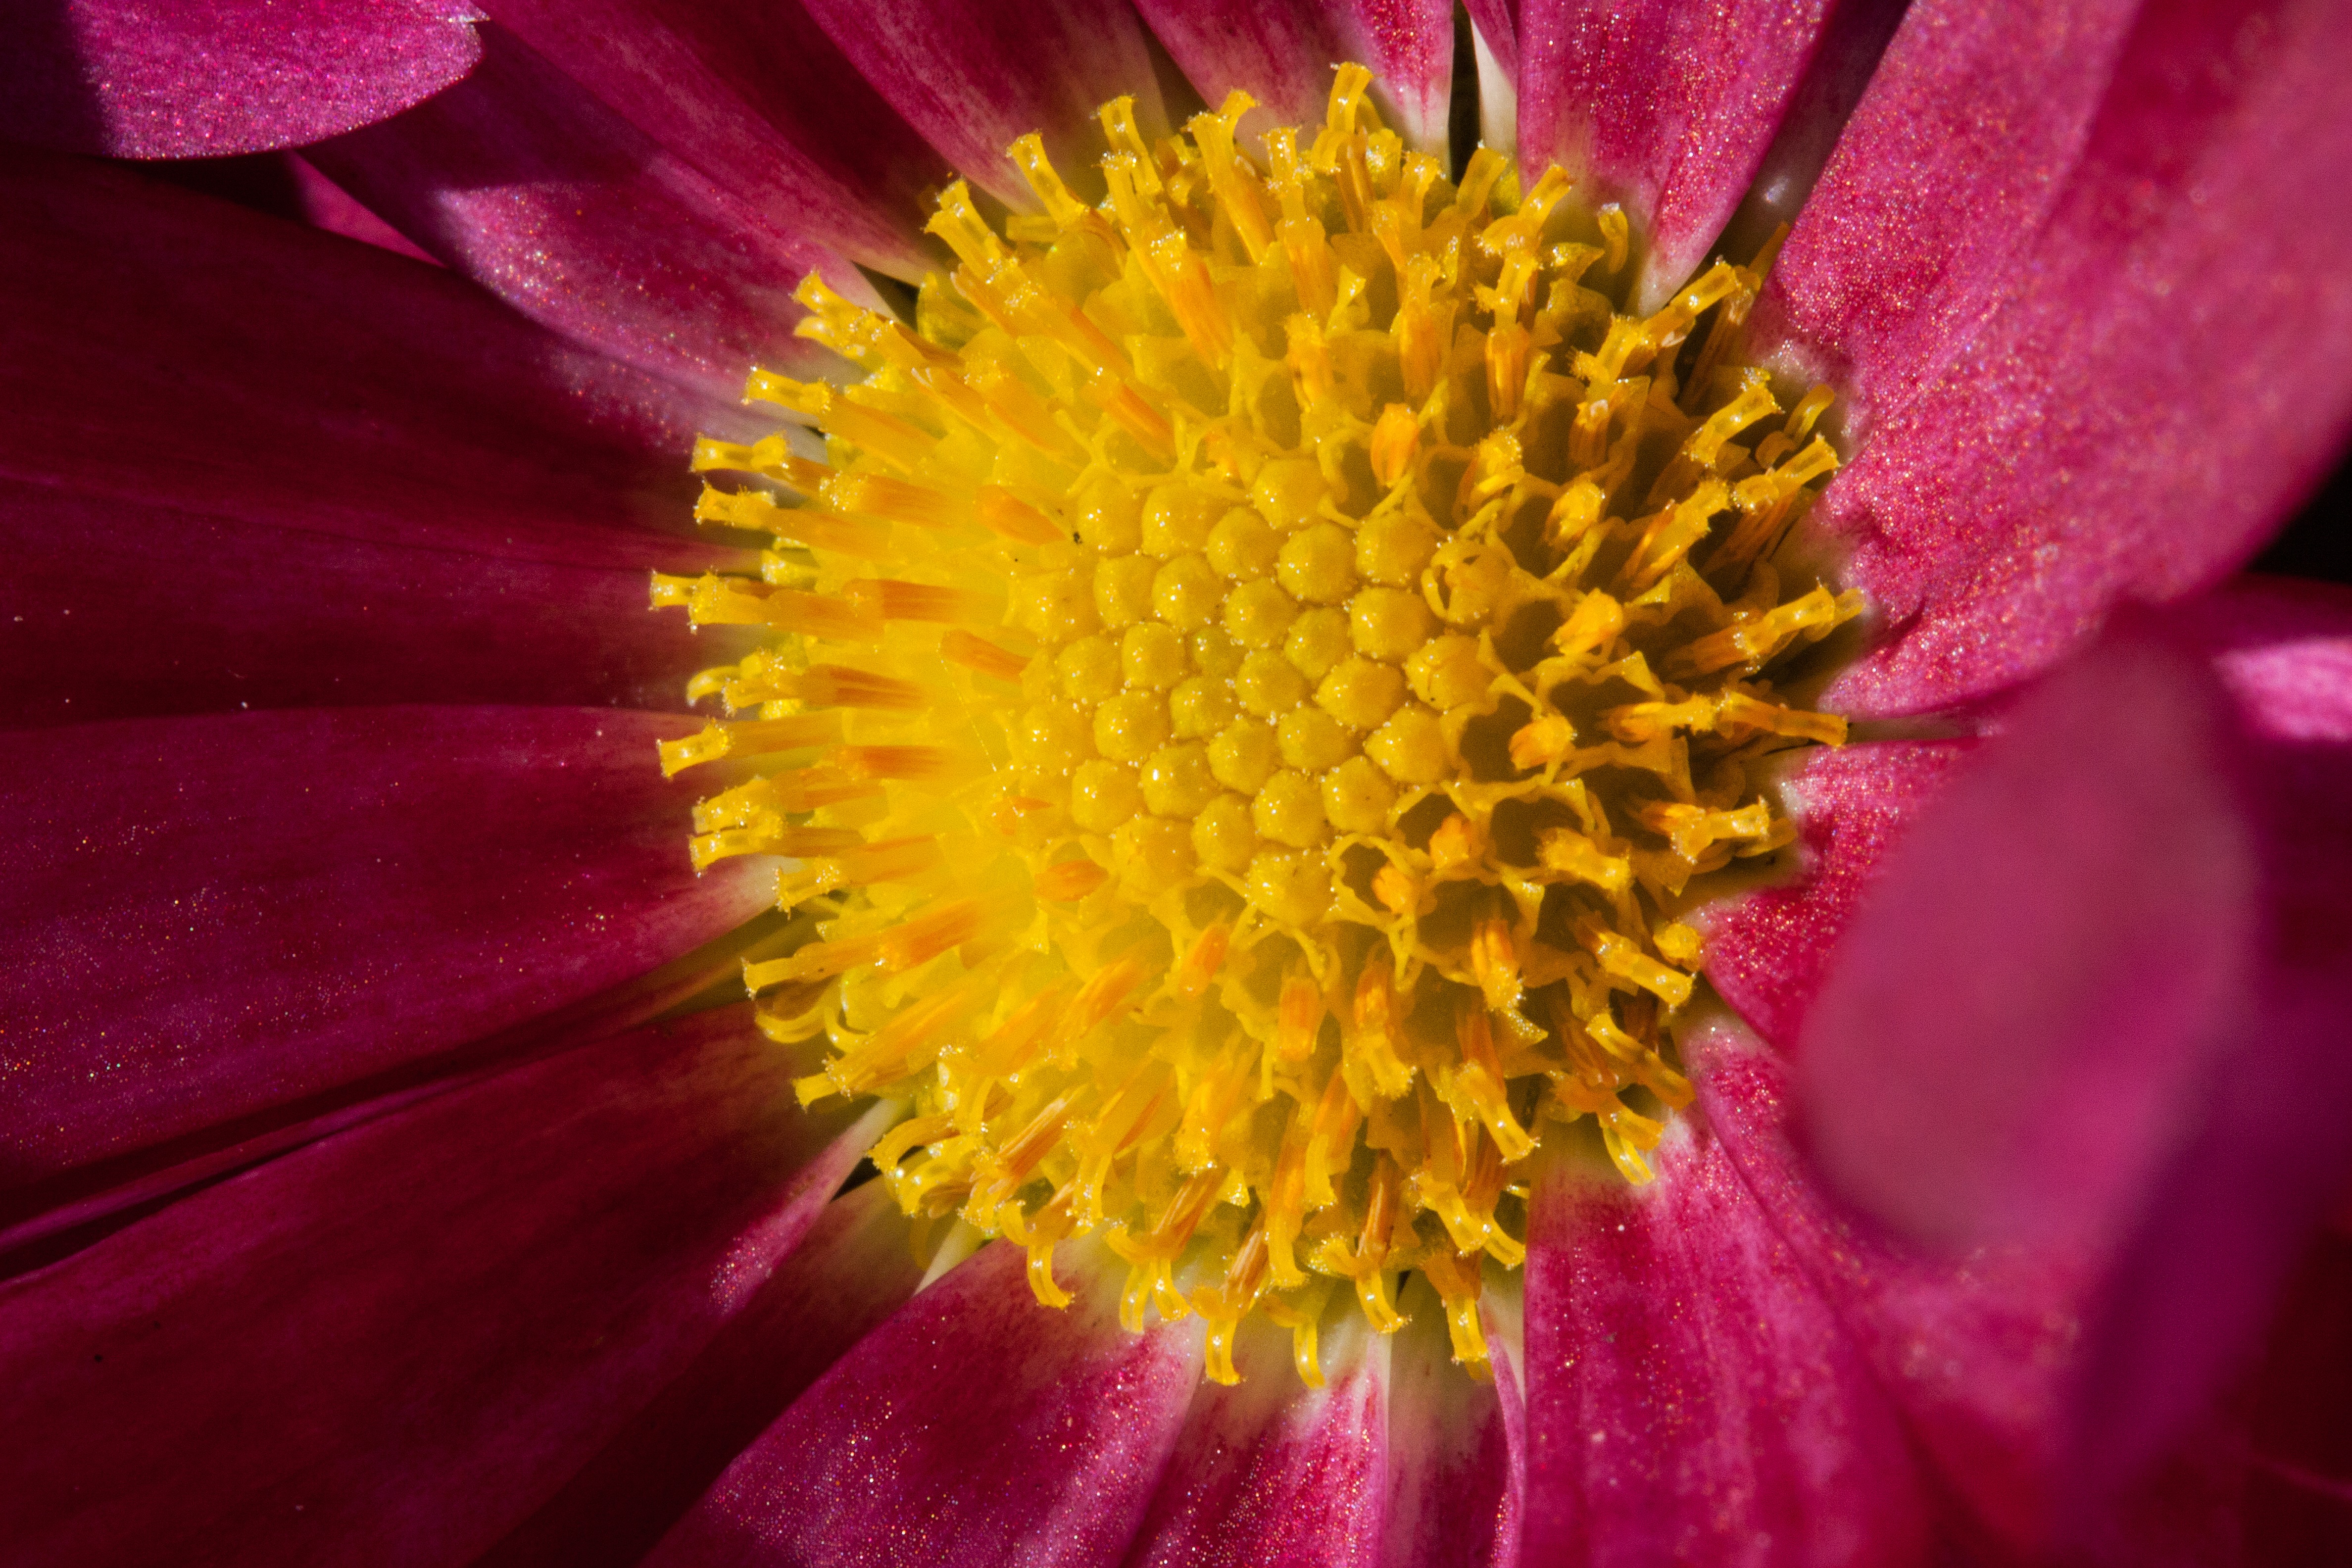
blossom, plant, photography, flower, petal, bloom, daisy, pollen, stamp, macro, yellow, pink, flora, wildflower, close up, asteraceae, aster, nectar, macro photography, ornamental plant, asters, flowering plant, genus, daisy family, the asteraceae family, plant stem, land plant